Liquid plant manure

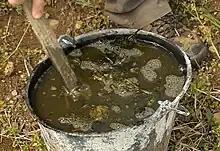
nettle water preparation

Liquid plant manures are fermented extracts of plant material that are used primarily as fertilizers, but also for pest control, plant strengthening and other phytosanitary purposes. The best known is nettle water, usually made from stinging nettles. Other well-known types are made from comfrey or horsetail.